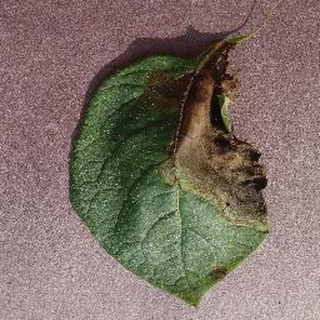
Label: potato_late_blight